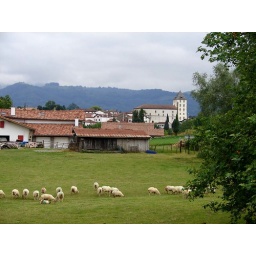
mountains in clouds, Sare in the background, sheep